Baptismal font at St Bartholomew's Church, Liège

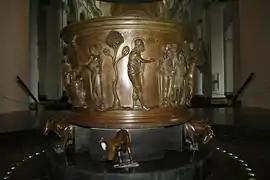
Saint John the Baptist preaching, the start of the sequence of scenes

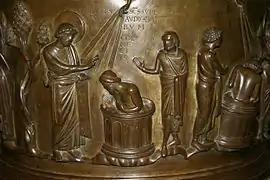
The last two scenes

The basin is across at the top, tapering slightly towards the base, and is variously described as of brass or bronze. It was made by lost wax casting, with the basin cast in a single piece; the size was not necessarily exceptional, as both church bells and cauldrons for large households were probably cast at comparable sizes; some church doors cast in a single piece, though flat, were much larger. The font sat on twelve oxen (two are now missing), who emerged from a stone plinth, a reference to the "molten sea... on twelve oxen" cast in bronze for Solomon's temple The five scenes shown, identified by Latin inscriptions ("tituli") on the rim above and in the image field, can be read in chronological sequence: